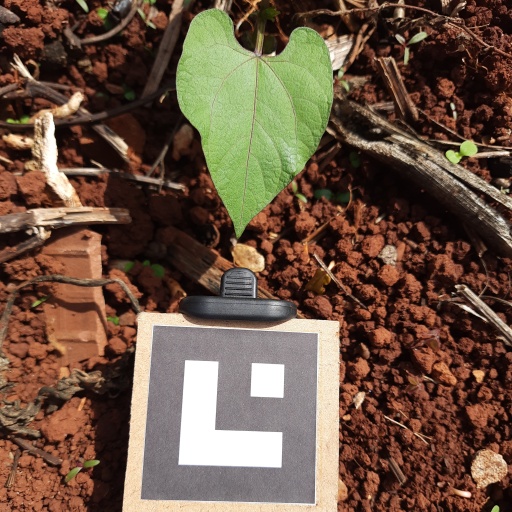
Observations: wavy surface, no eating holes, under sunlight